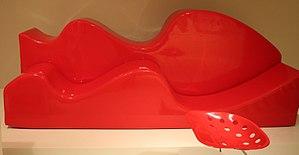
Archizoom Associati fut une agence de design italienne fondée en 1966 à Florence en Italie par quatre architectes : Andrea Branzi, Gilberto Corretti, Paolo Deganello, Massimo Morozzi, auxquels se sont joints en 1968 deux designers, Dario Bartolini et Lucia Bartolini. L'agence fut active de 1966 à 1974. Les réalisations sont teintées de kitsch pour se moquer des prétentions du Good Design.